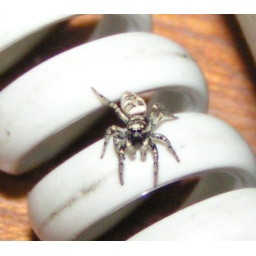
On the phone cable in the office - hope it doesn't bite!